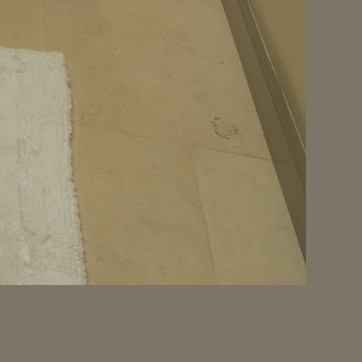
Material: tile